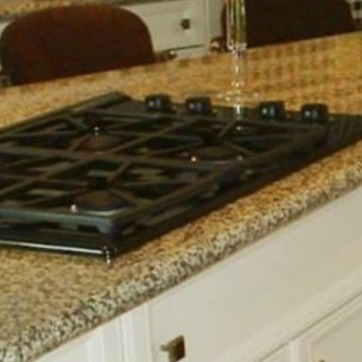
Material: metal